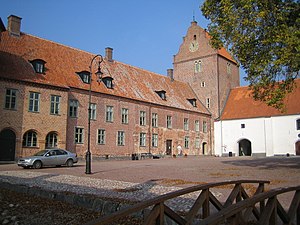
Bäckaskog slot
Bäckaskogs slotsgård
Bäckaskog er et slot i Villand herred i det nordøstlige Skåne. Slottet ligger ca. 15 km nordøst for Kristianstad på en landtange mellem de to søer Ivösjön og Oppmannasjön.